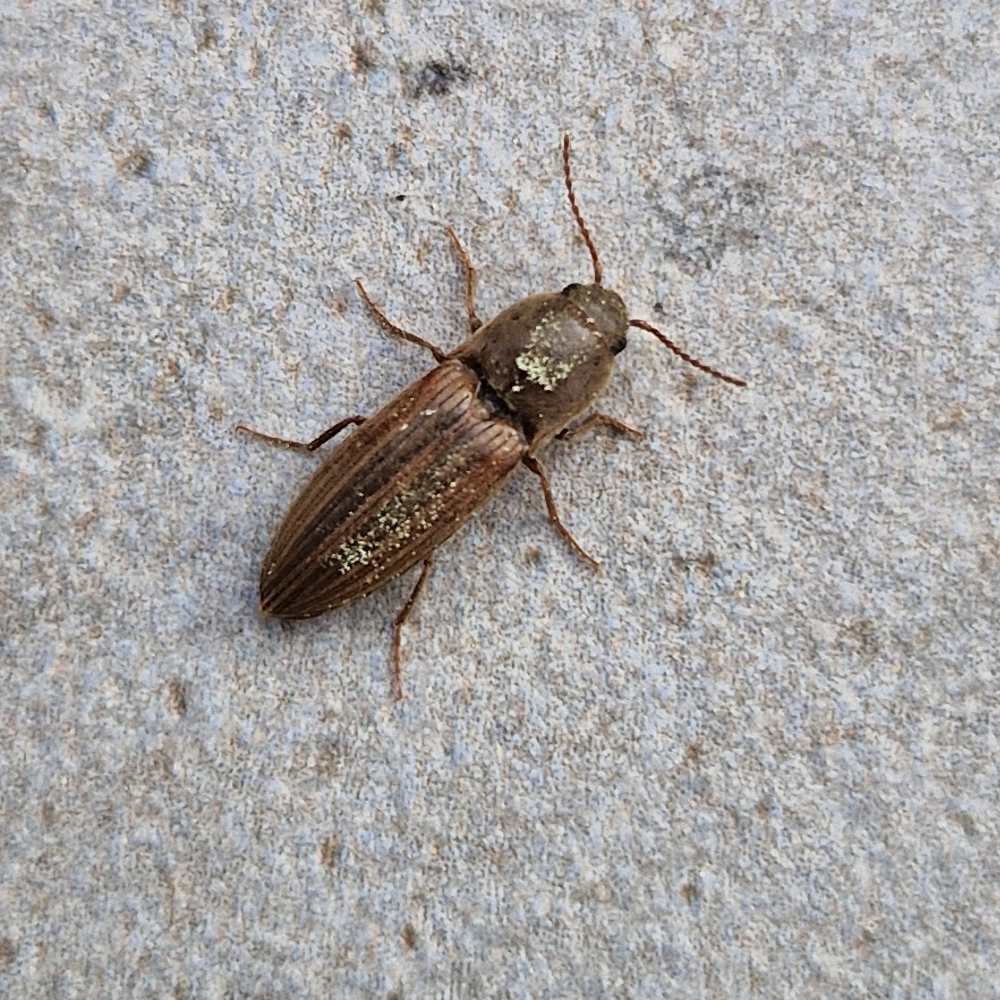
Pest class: clickbeetles_wireworms